Great Zimbabwe

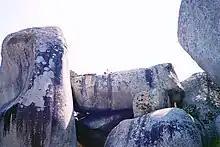
View west from the Eastern Enclosure of the Hill Complex, showing the granite boulder that resembles the Zimbabwe Bird and the balcony.

The ruins form three distinct architectural groups. They are known as the Hill Complex, the Valley Complex and the Great Enclosure. The Hill Complex is the oldest, and was occupied from the 11th to 13th centuries. The Great Enclosure was occupied from the 13th to 15th centuries, and the Valley Complex from the 14th to 16th centuries. Notable features of the Hill Complex include the Eastern Enclosure, in which it is thought the Zimbabwe Birds stood, a high balcony enclosure overlooking the Eastern Enclosure, and a huge boulder in a shape similar to that of the Zimbabwe Bird. The Great Enclosure is composed of an inner wall, encircling a series of structures and a younger outer wall. The Conical Tower, in diameter and high, was constructed between the two walls. The Valley Complex is divided into the Upper and Lower Valley Ruins, with different periods of occupation.